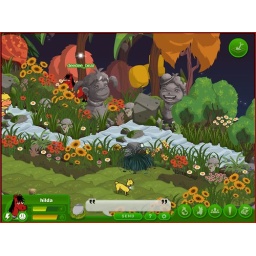
Frozen in stone the two sisters enjoy a chat by the river